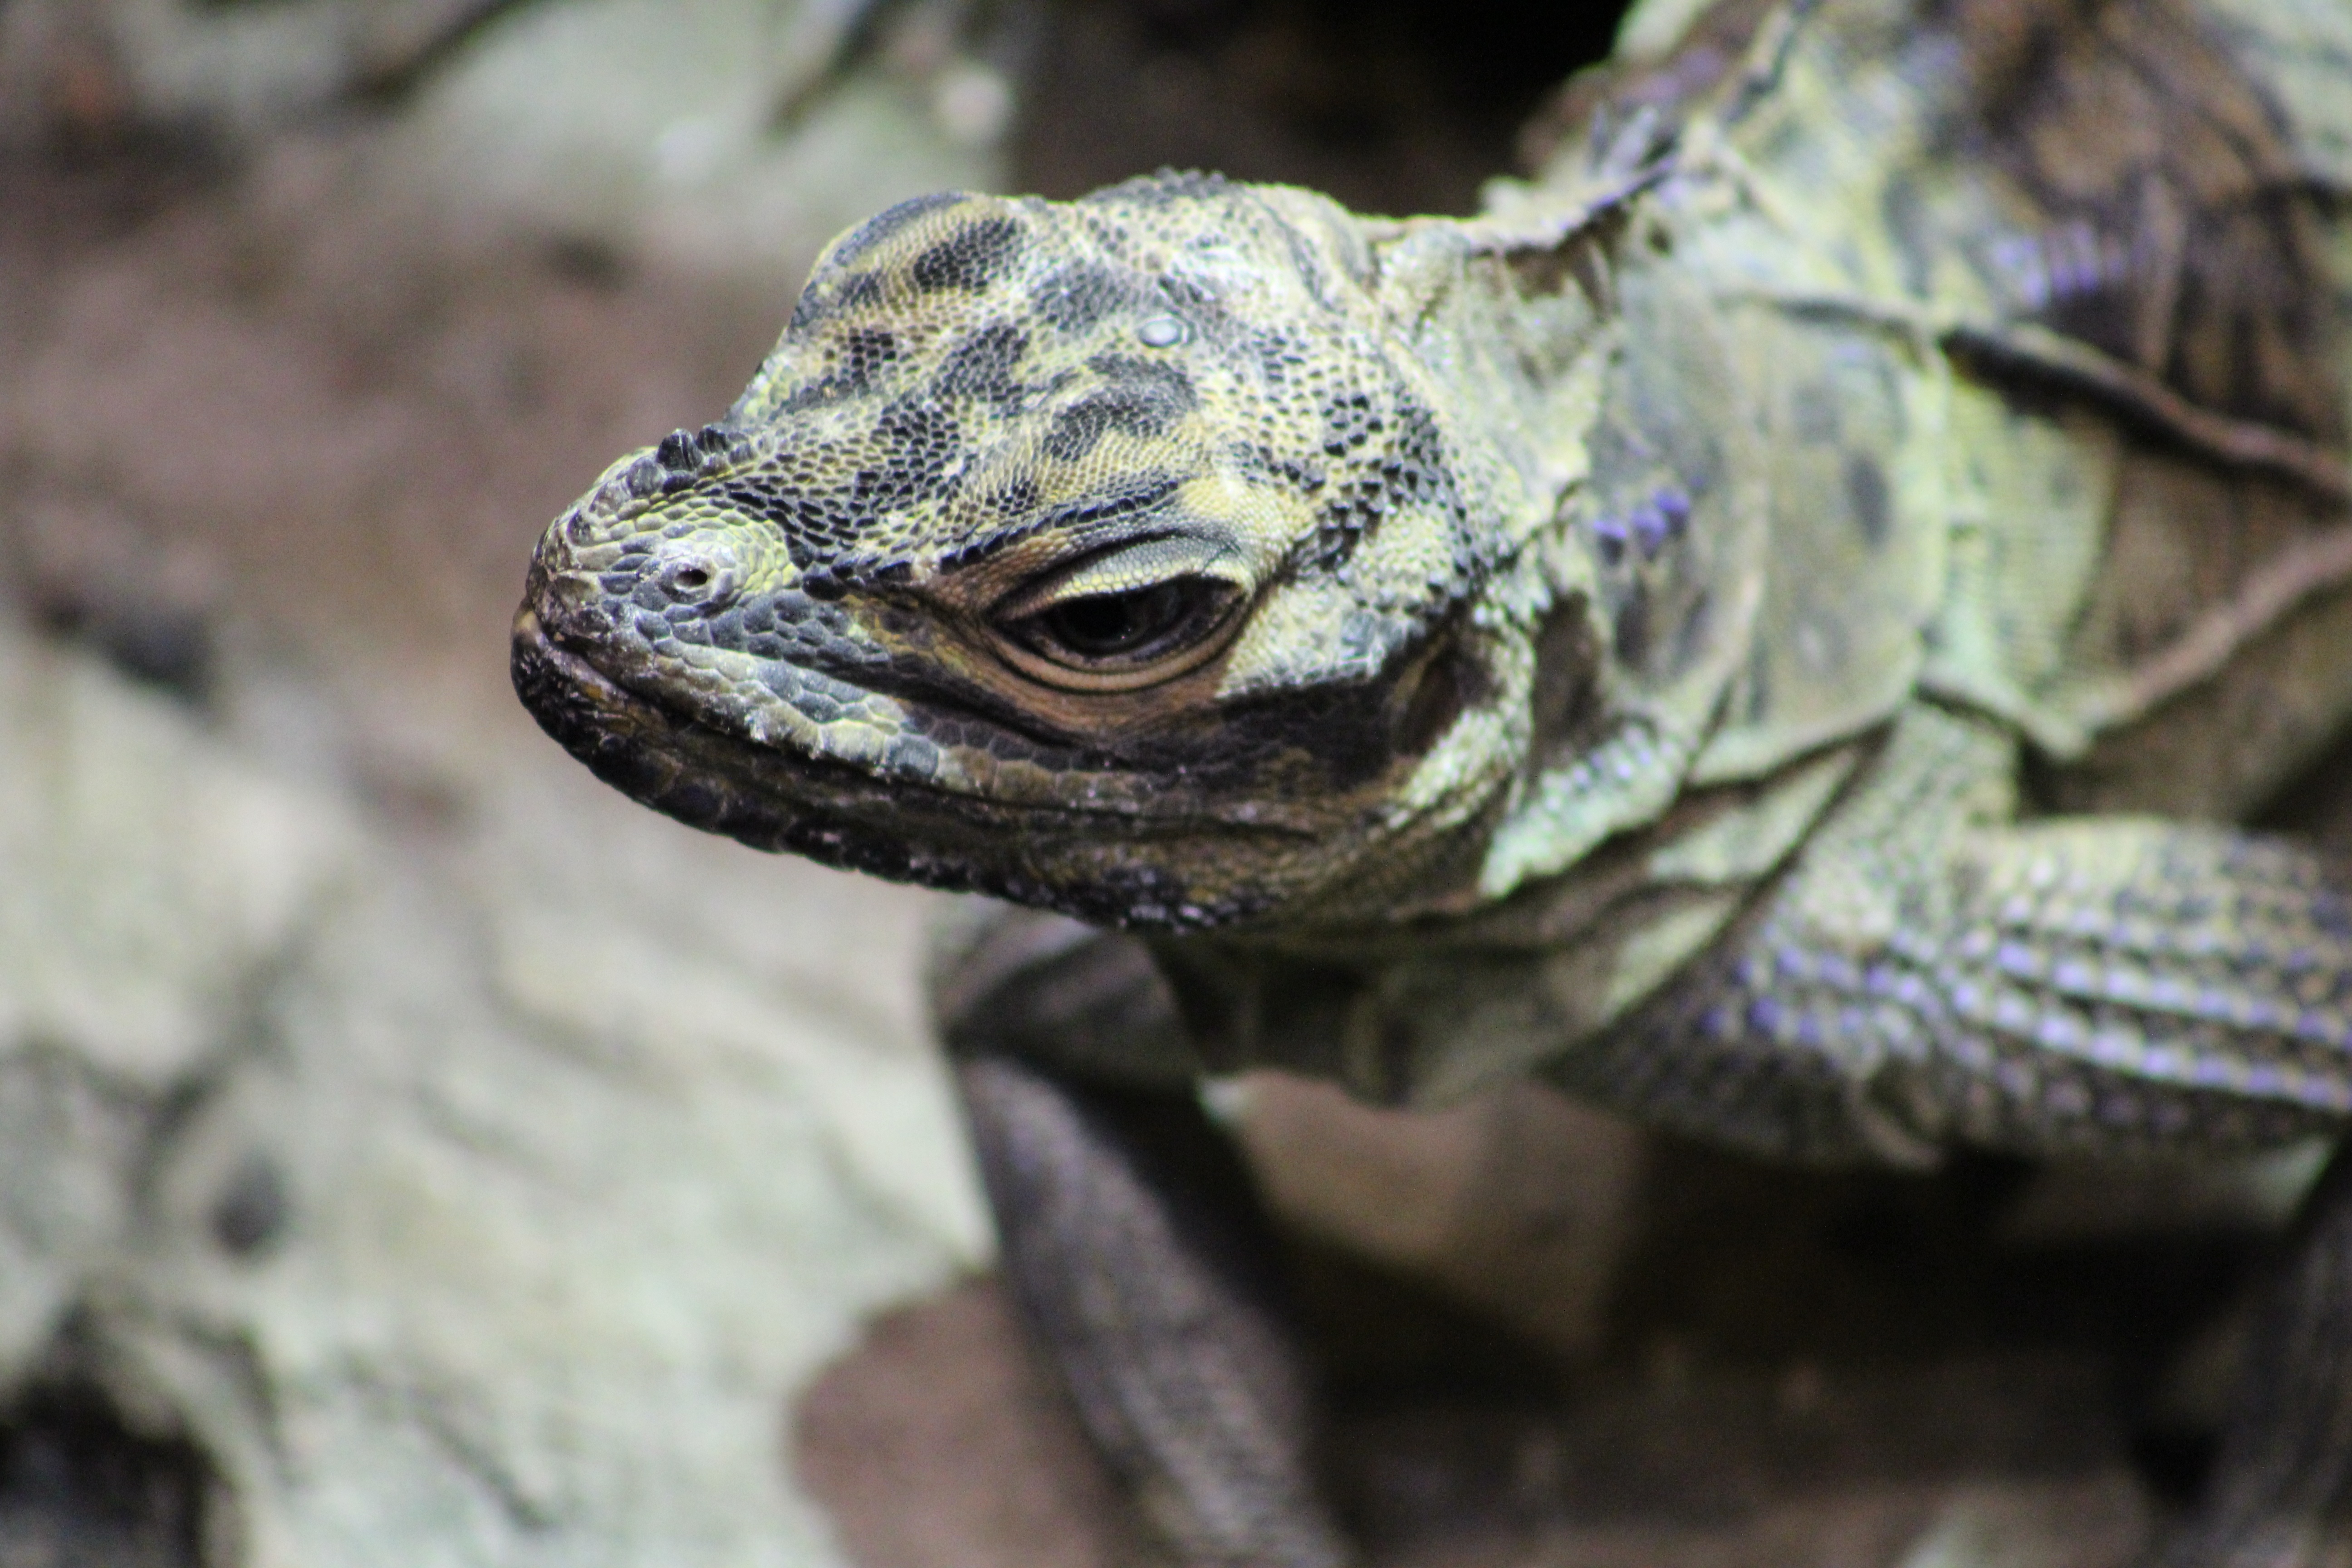
animal, wildlife, zoo, jungle, tropical, toad, reptile, iguana, fauna, lizard, close up, head, tortoise, vertebrate, creature, agamidae, emydidae